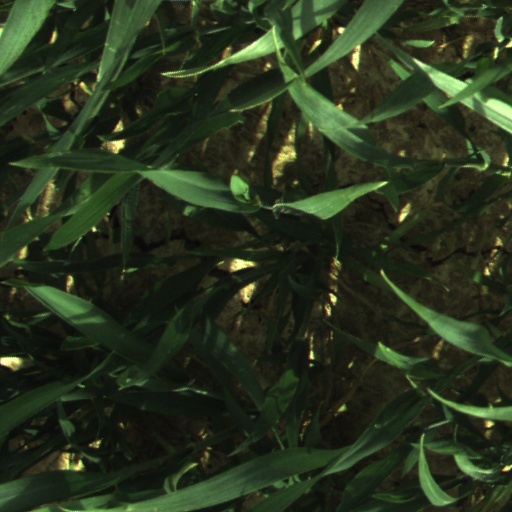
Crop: wheat